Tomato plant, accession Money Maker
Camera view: tilt-top (135 deg); turntable rotation: 150 degrees
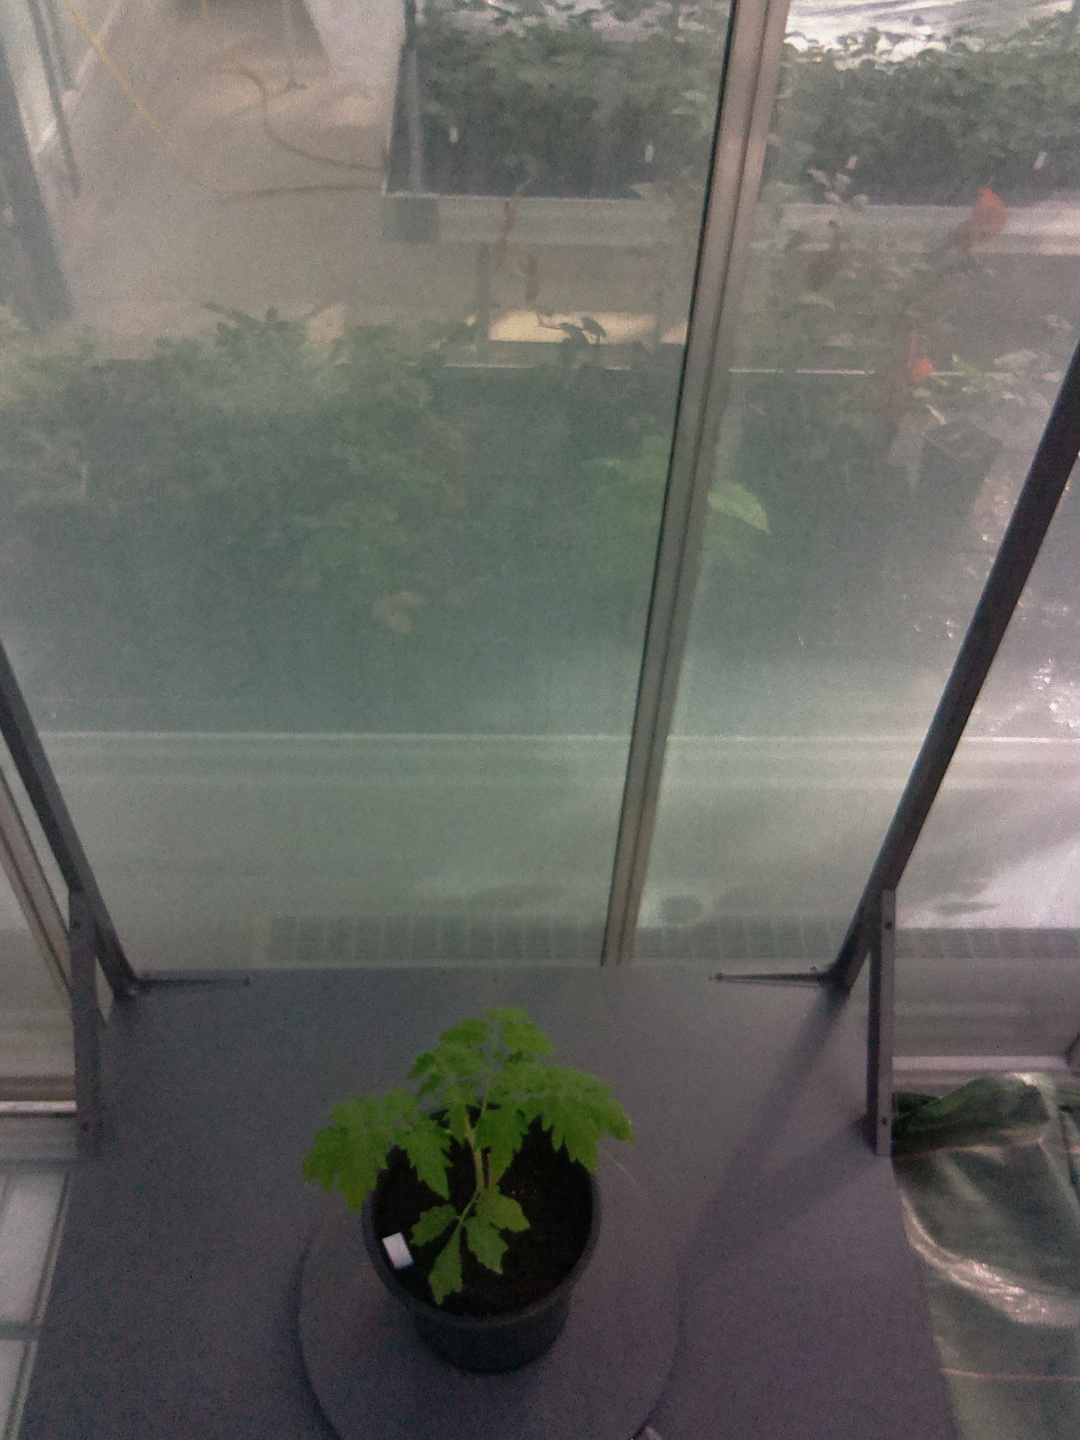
BBCH growth stage 13: 6 of true leaves visible